Boris Nicolaevsky

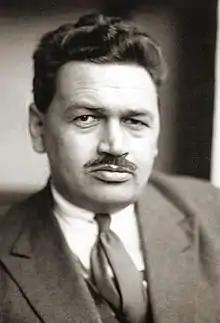
Nicolaevsky in 1936

Boris Ivanovich Nicolaevsky (20 October 1887 – 22 February 1966) was a Russian Marxist activist, archivist, and historian. Nicolaevsky is best remembered as one of the leading Menshevik public intellectuals of the 20th century.